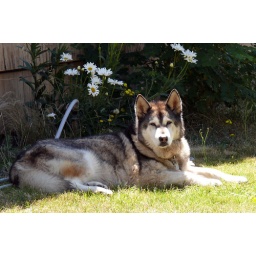
This old girl lives down the street from me and loves to sit in the warm sun.